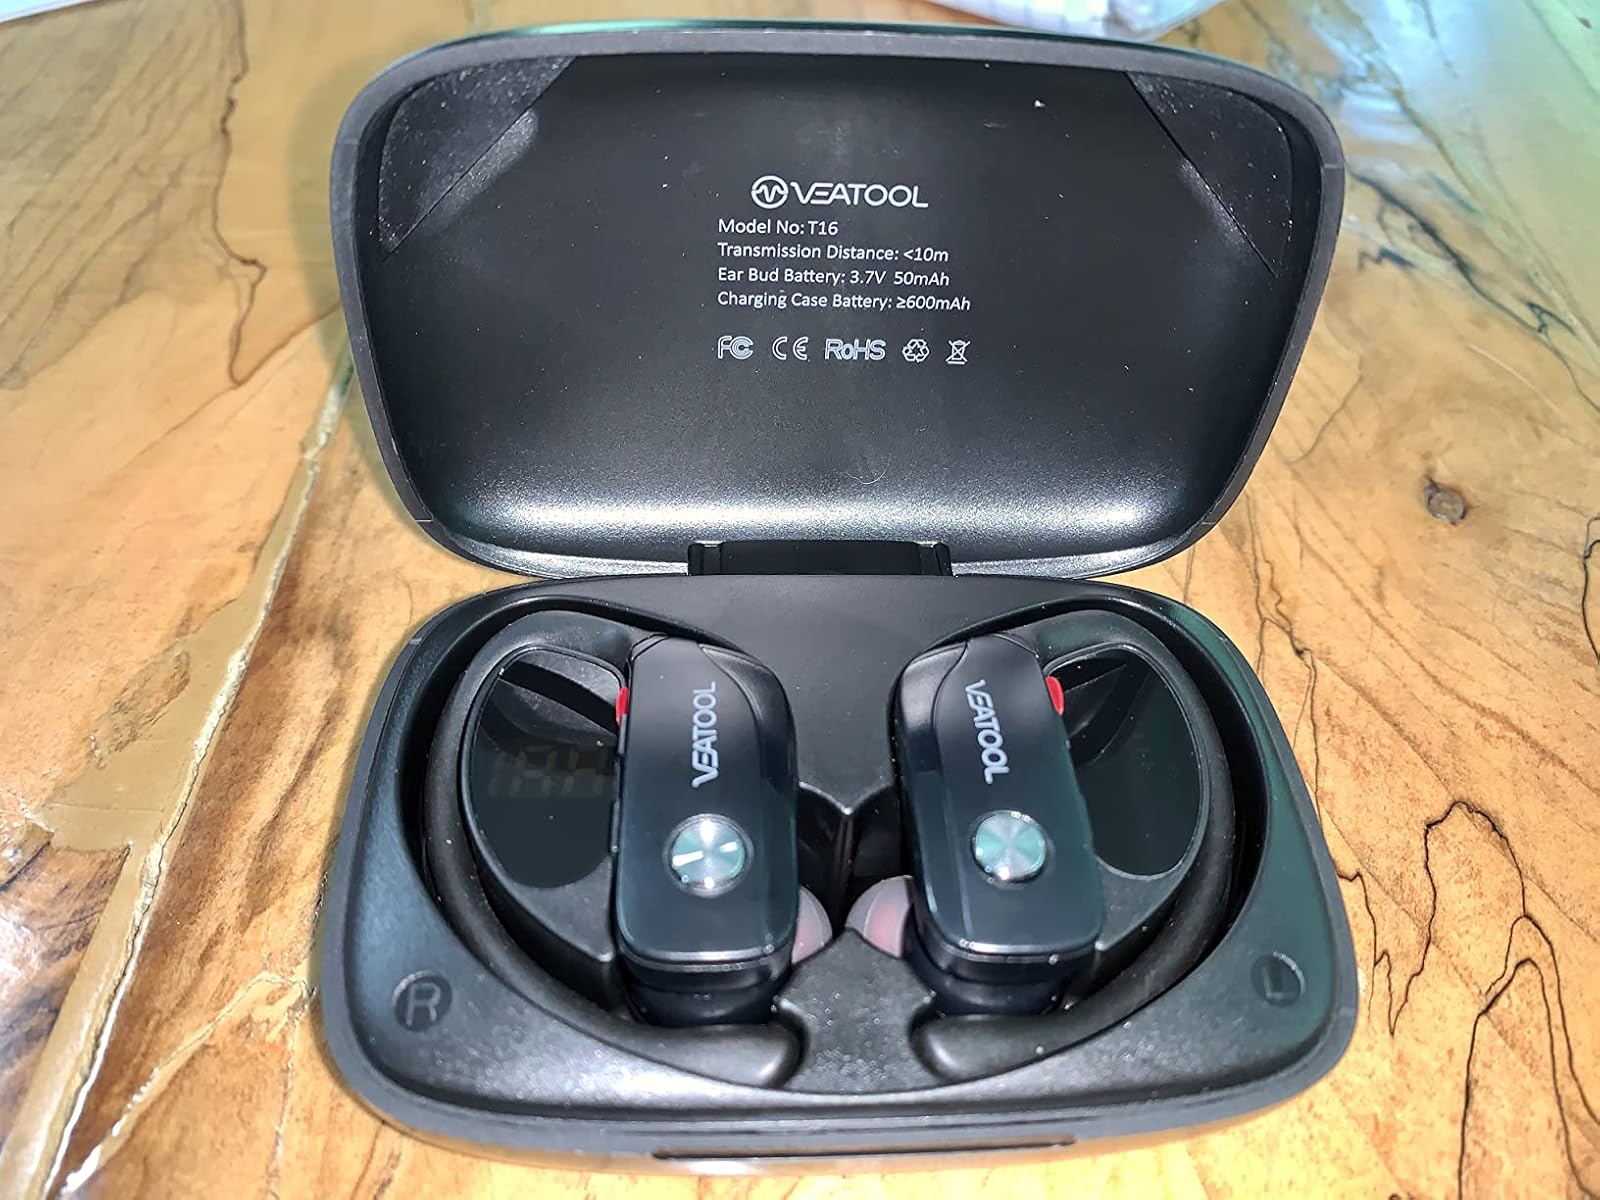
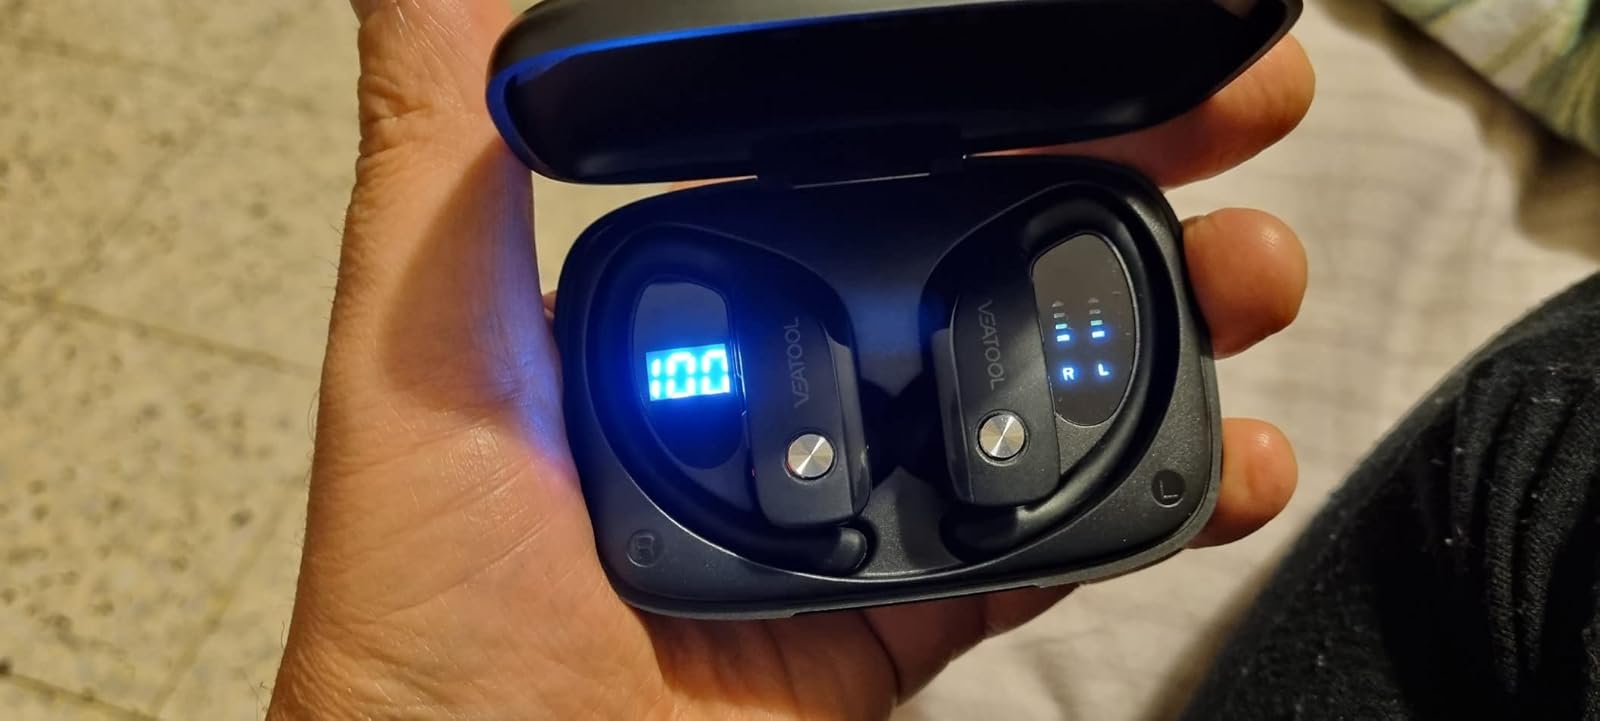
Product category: earbuds
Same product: yes